Rossport Five

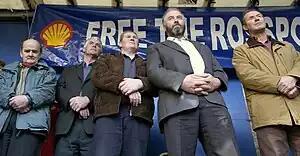
The Rossport Five address a rally in Dublin after their release

The Rossport Five are Willie Corduff, brothers Philip and Vincent McGrath, Micheál Ó Seighin and James Brendan Philbin, from Kilcommon parish, Erris, County Mayo, Ireland. In 2005, they were jailed for civil contempt of court after refusing to obey a temporary court injunction forbidding them to interfere with work being undertaken by Shell on their land.